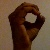
The image shows a hand gesture representing the letter 'O' in Indian Sign Language.